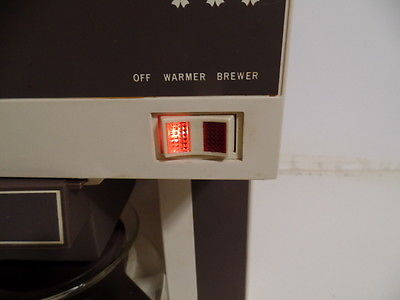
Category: coffee maker